The Jungle (Wheldon Road)

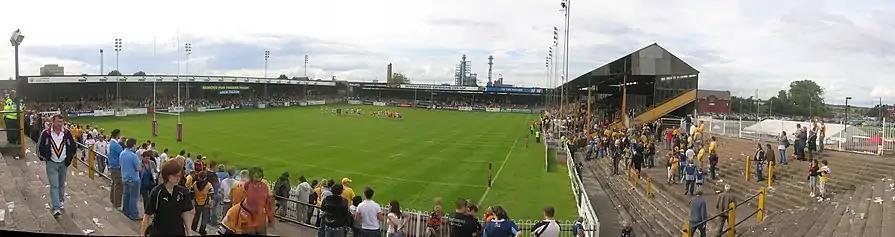
Panorama of Wheldon Road in 2008

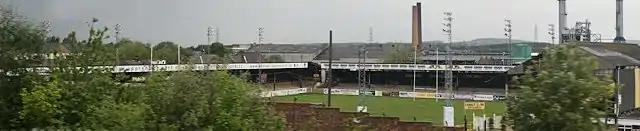
View into Wheldon Road in 2014

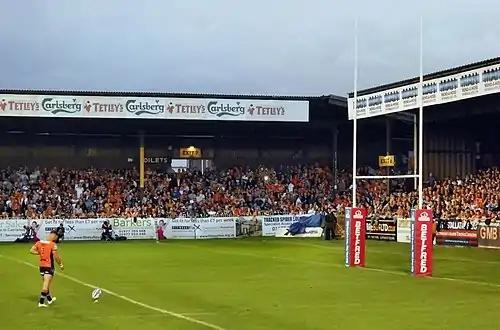
Luke Gale preparing to kick at goal in front of the Cas faithful at Wheldon Road in 2017

Other than Castleford club games, Wheldon Road also saw Cas play host to various international touring teams from 1929 to 1994.